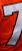
Number: 7